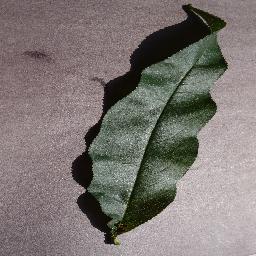
Label: Peach___healthy